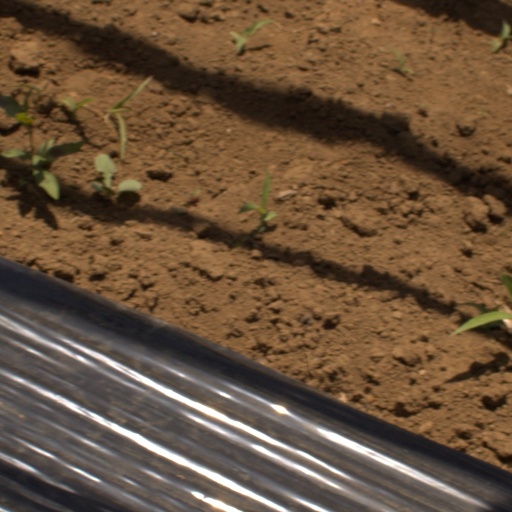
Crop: Jerusalem artichoke